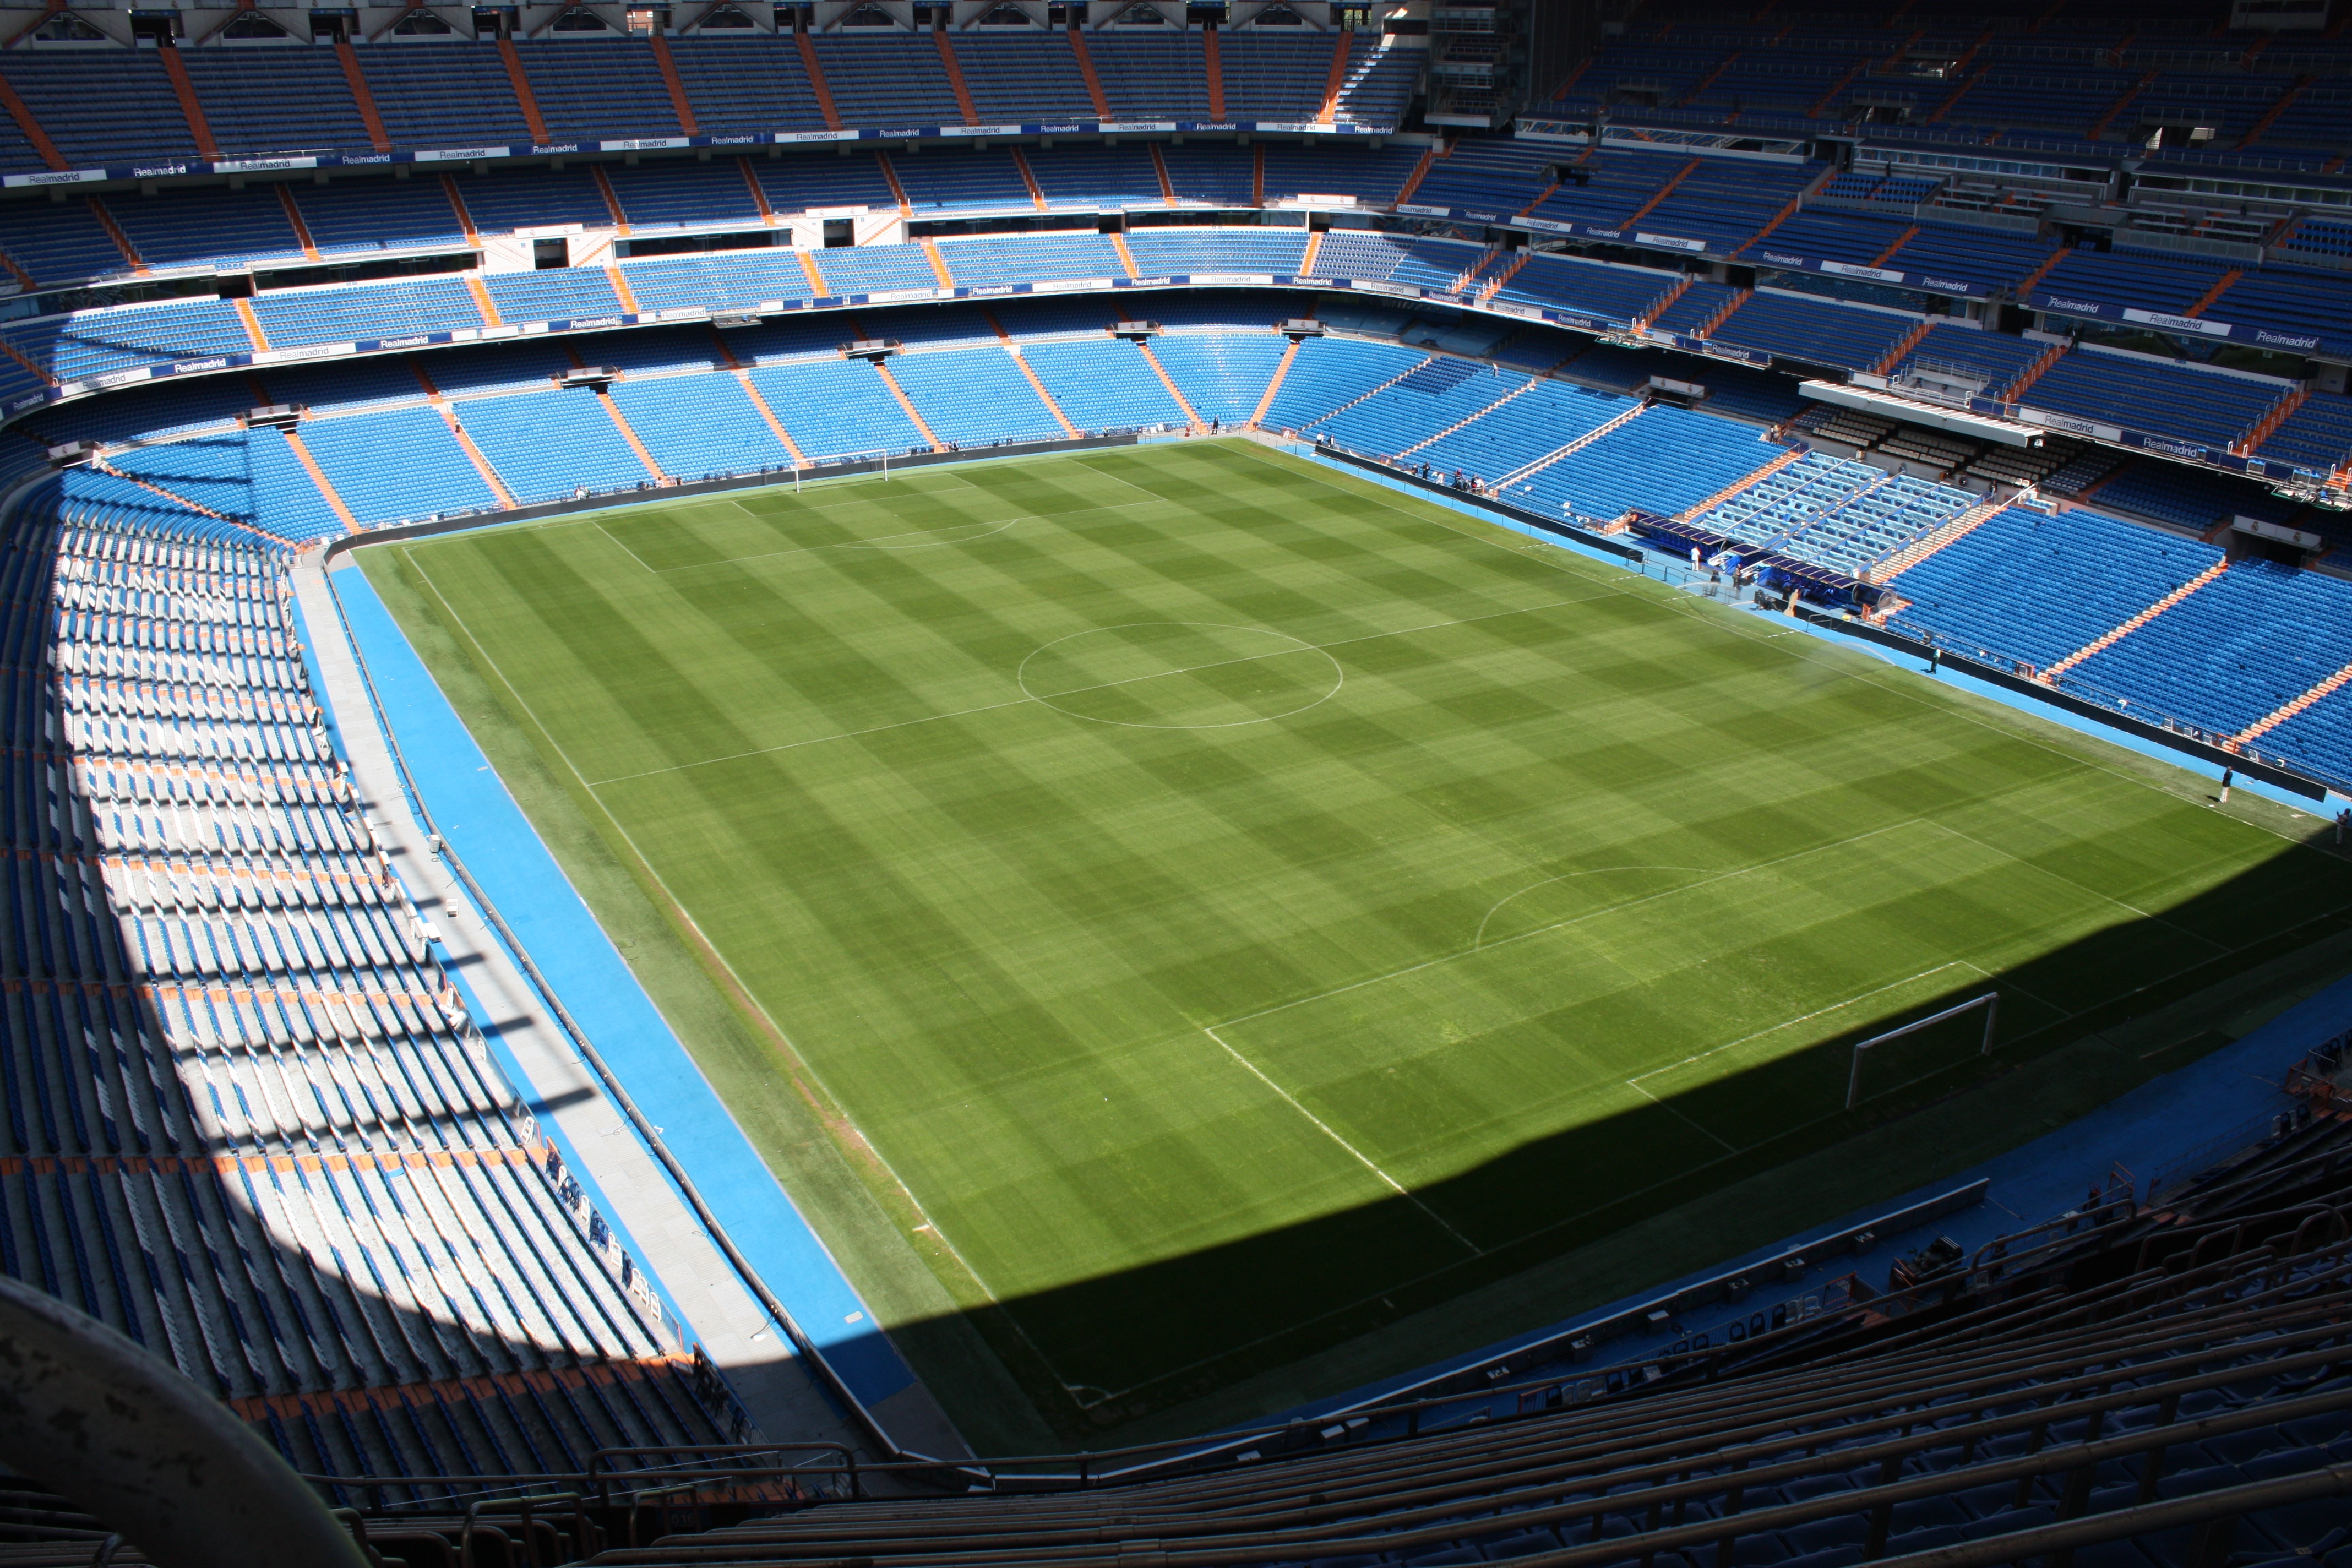
structure, lawn, football, stadium, baseball field, arena, sports, net, madrid, baseball park, geographical feature, sport venue, soccer specific stadium, santiago bernabeu